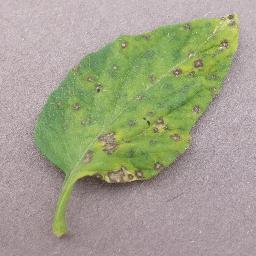
Label: Tomato___Septoria_leaf_spot